Describe the emotion expressed in this image:  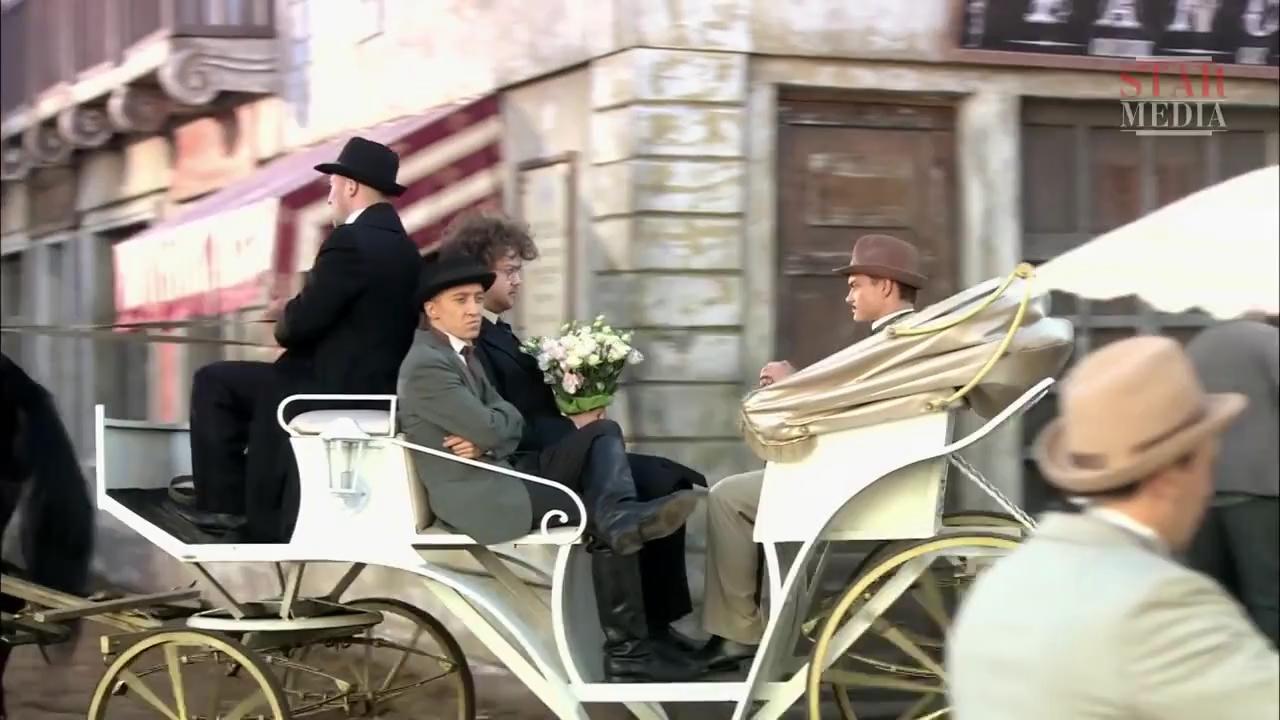
This person displays Suffering, valence and arousal with low intensity.